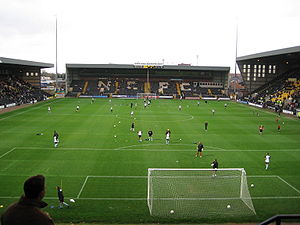
Meadow Lane
Meadow Lane
Meadow Lane er et fodboldstadion i Nottingham i England, der er hjemmebane for League One-klubben Notts County Stadionet har plads til 19.588 tilskuere, og alle pladser er siddepladser. Det blev indviet i 1910 i en kamp mod lokalrivalerne Nottingham Forest.